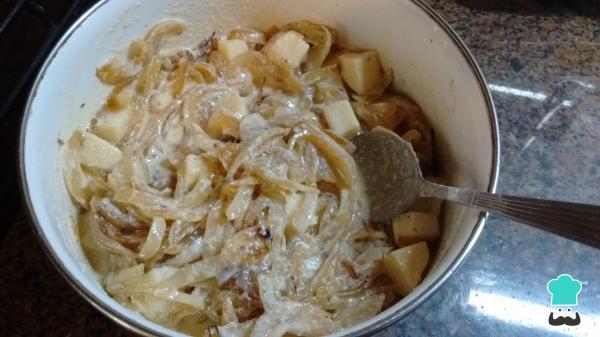
Para armar el relleno de la tarta de queso y cebolla, vierte el batido de huevo sobre las cebollas y agrega también los cubos de queso. Mezcla bien todos los ingredientes hasta integrar.